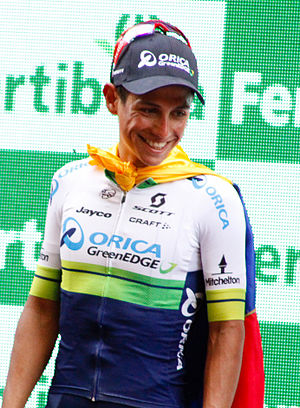
Esteban Chaves
Jhoan Esteban Chaves Rubio er en colombiansk professionel landevejsrytter, der kører for UCI ProTeamet Mitchelton-Scott.